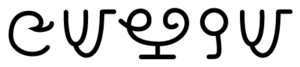
Syllabaire de 56 signes inventé par Afaka Atumisi, un Djuka pour transcrire la langue ndyuka. Cette écriture lui serait apparue en songe en 1910 lors du passage de la comète de Halley.